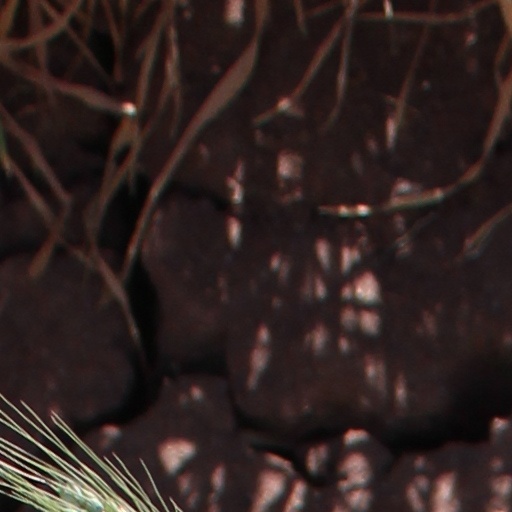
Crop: wheat